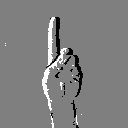
ASL letter: d